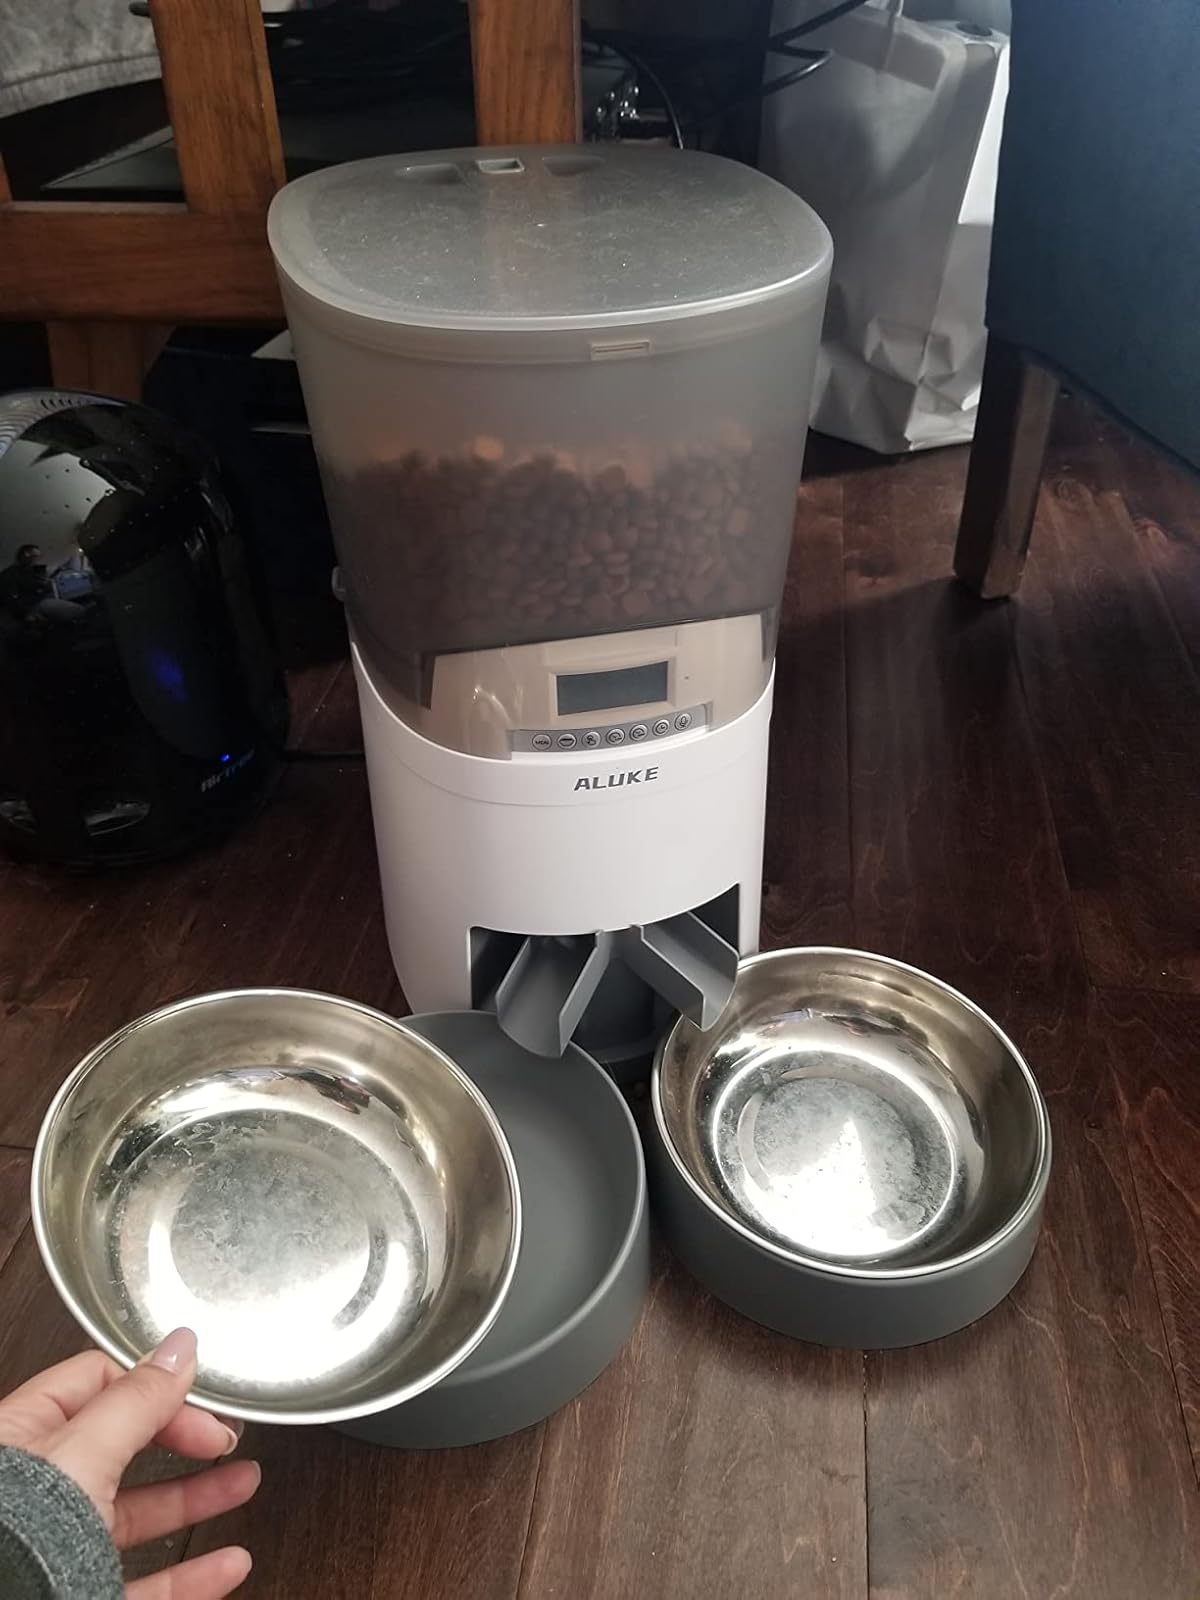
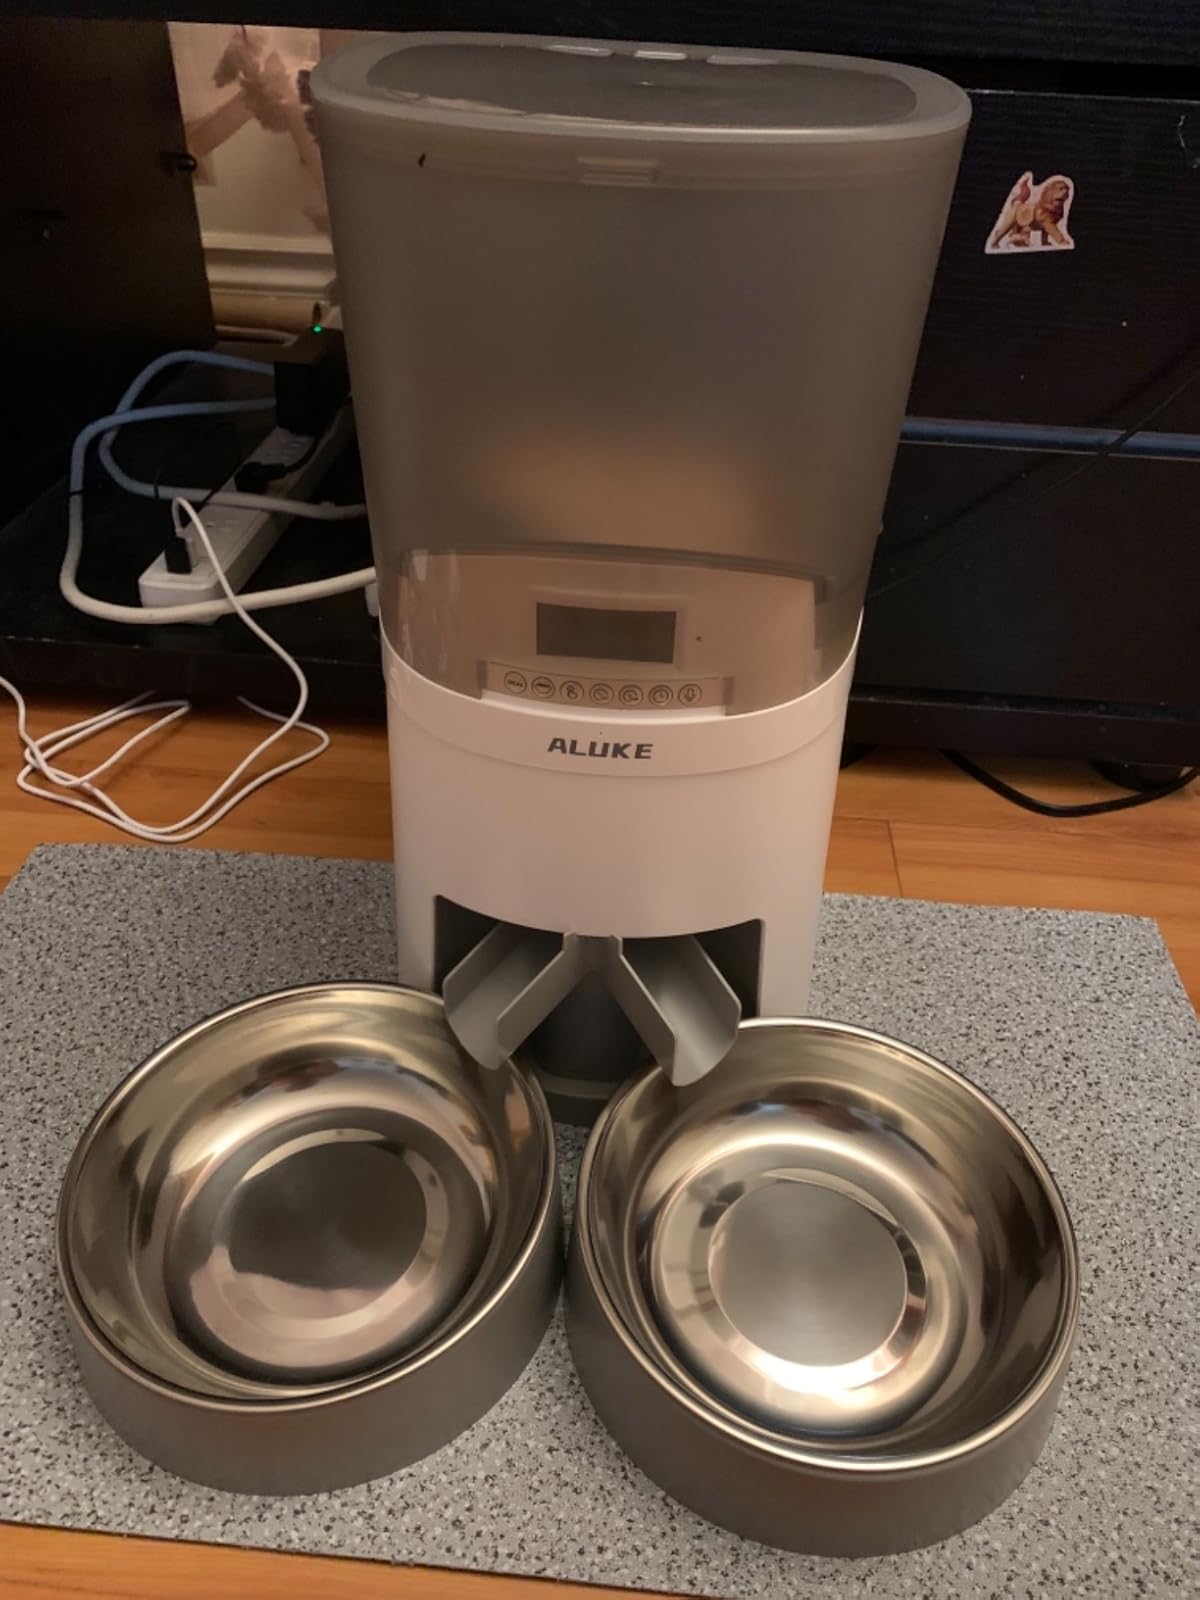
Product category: items_feeder
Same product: yes